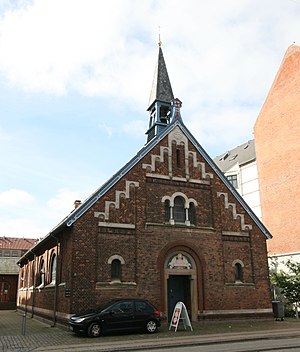
Valdemar Koch / Værker
Kapernaumskirken
Otto Valdemar Koch var en dansk arkitekt og kommunalpolitiker, der især er kendt som kirkearkitekt.